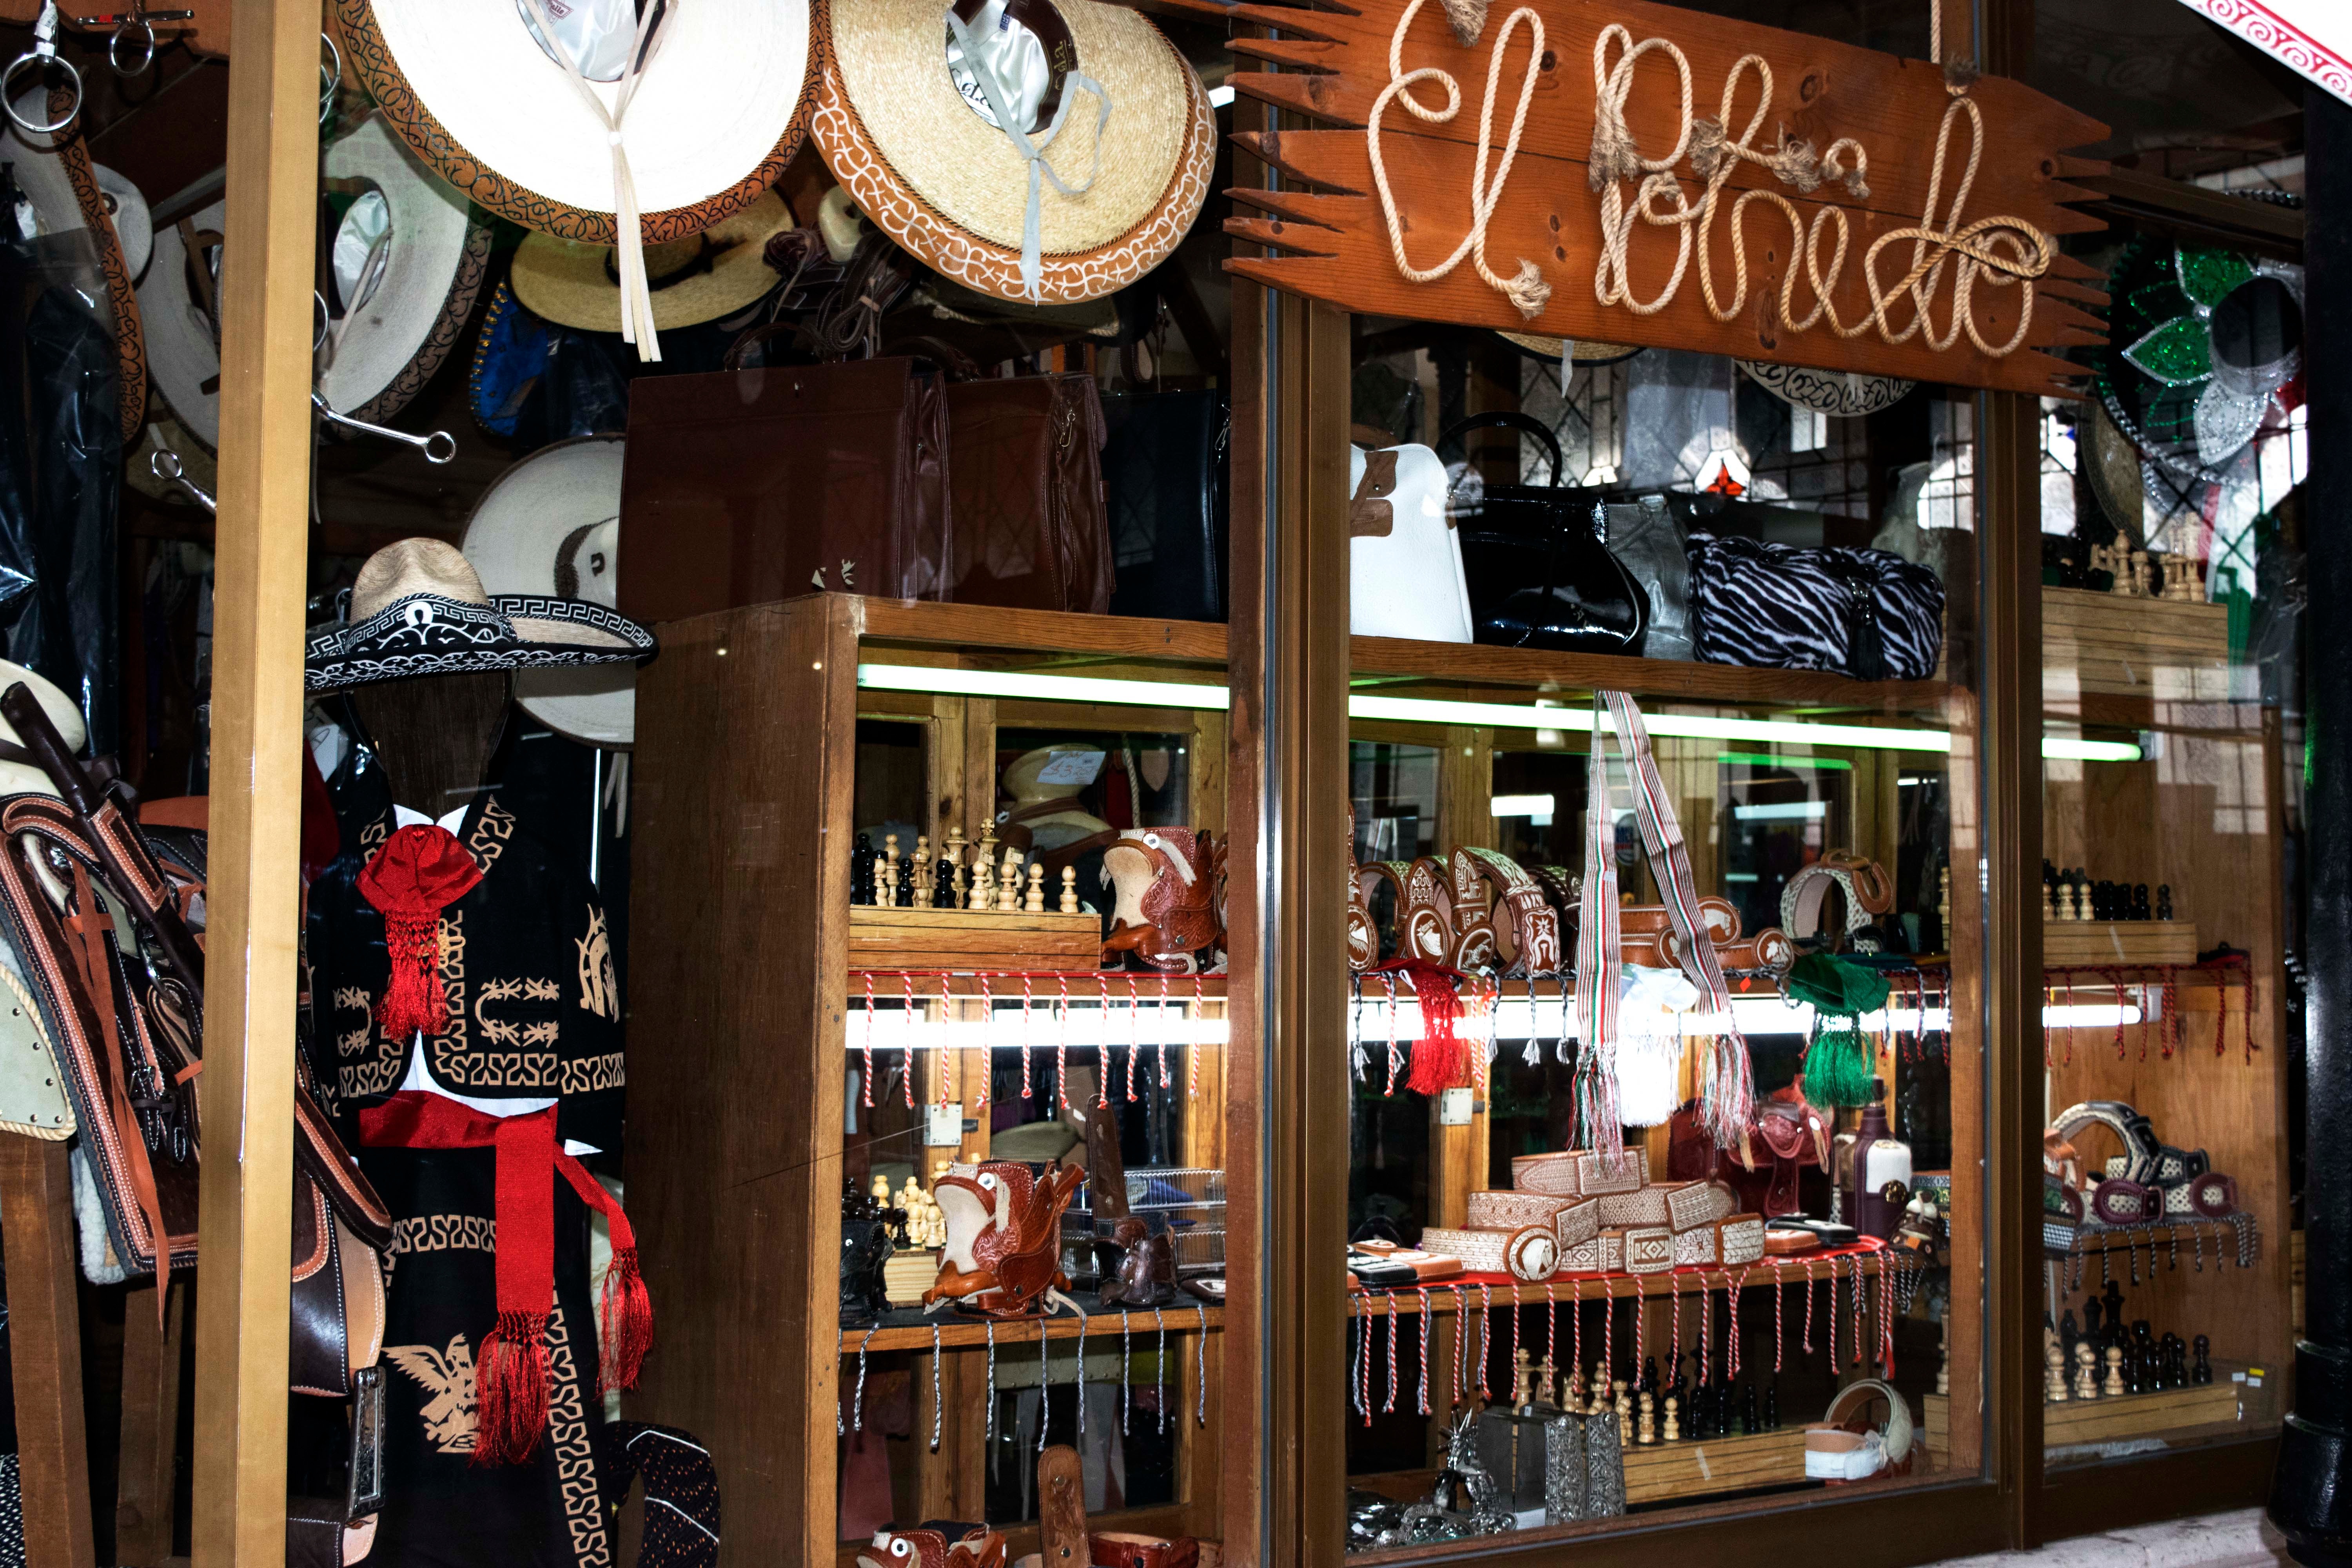
restaurant, market, shopping, stall, retail, liquor store